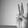
ASL letter: W